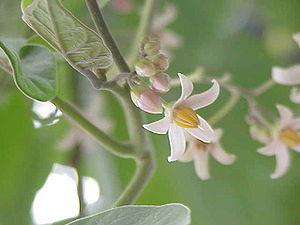
Cyphomandra est un genre de plantes de la famille des Solanaceae.
Le Tamarillo est une espèce du genre Solanum et de la famille des Solanaceae originaire de la cordillère des Andes, en Amérique du Sud. On le connaît pour son fruit rouge ou rose-orangé de la forme et légèrement plus gros qu’un œuf de poule, pour lequel on le cultive.